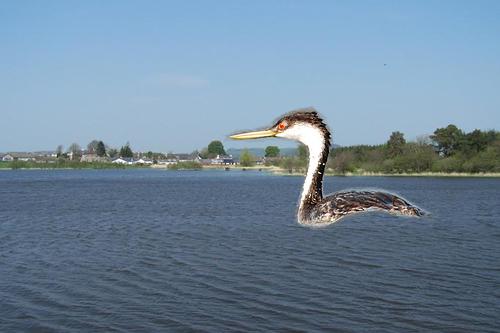
Bird species: Western_Grebe
Bird type: waterbird
Background: water